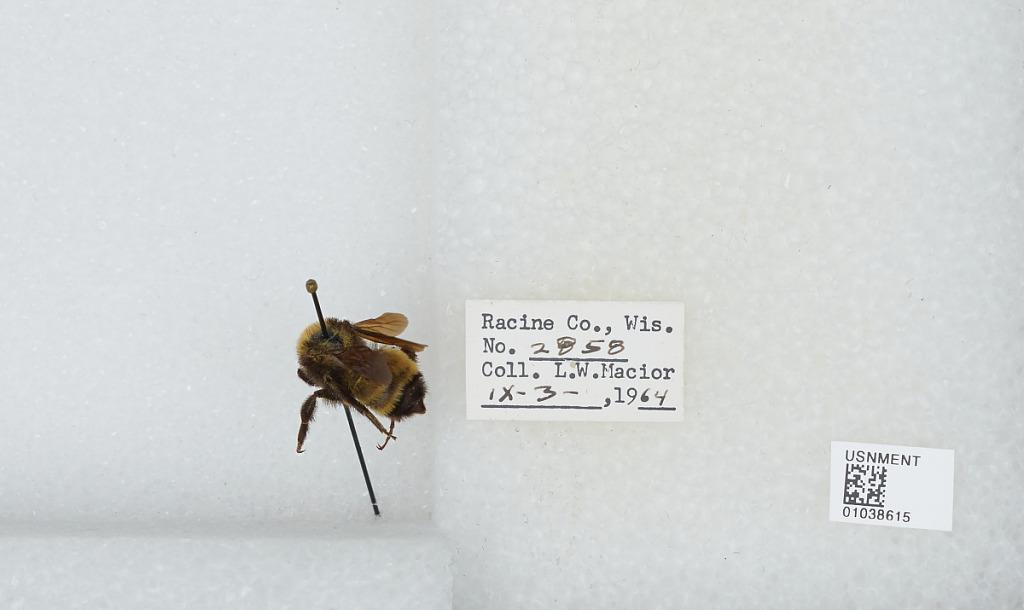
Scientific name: Bombus (Fervidobombus) pensylvanicus pensylvanicus (De Geer)
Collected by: L. Macior
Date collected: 1964-9-3
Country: United States
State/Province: Wisconsin
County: Racine
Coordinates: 42.78, -87.76